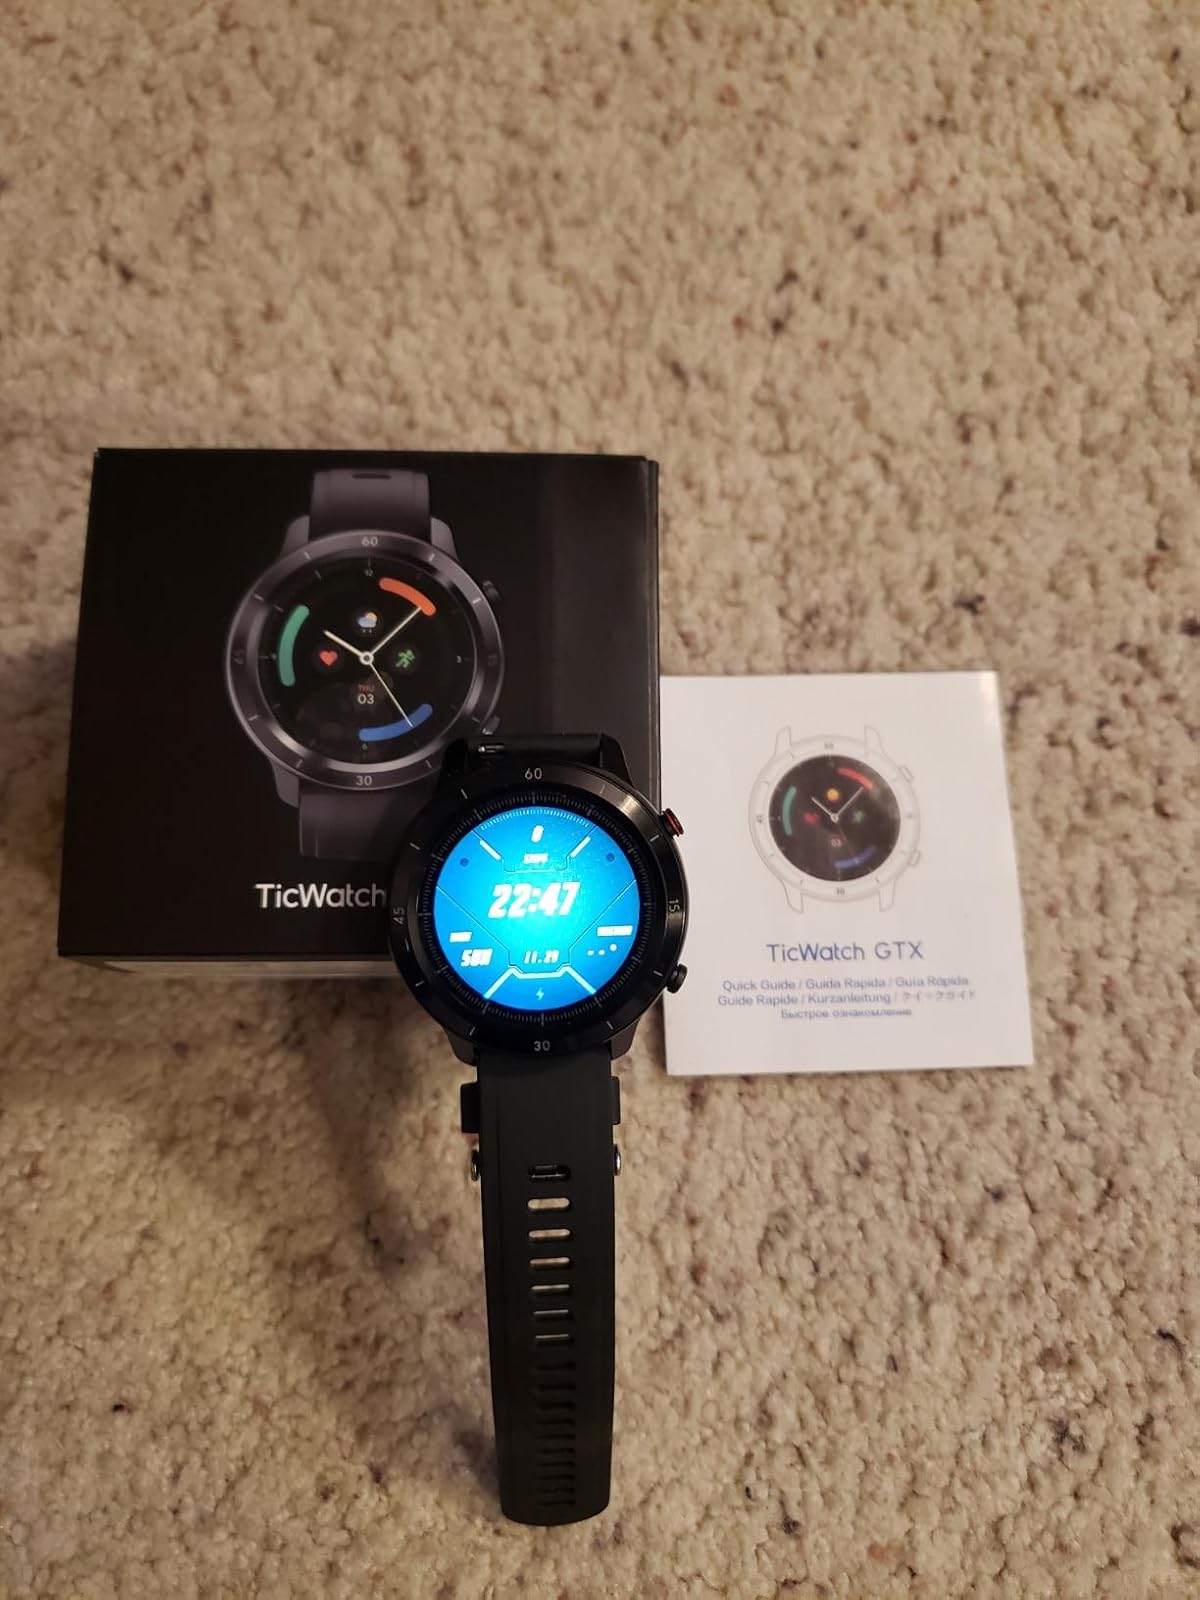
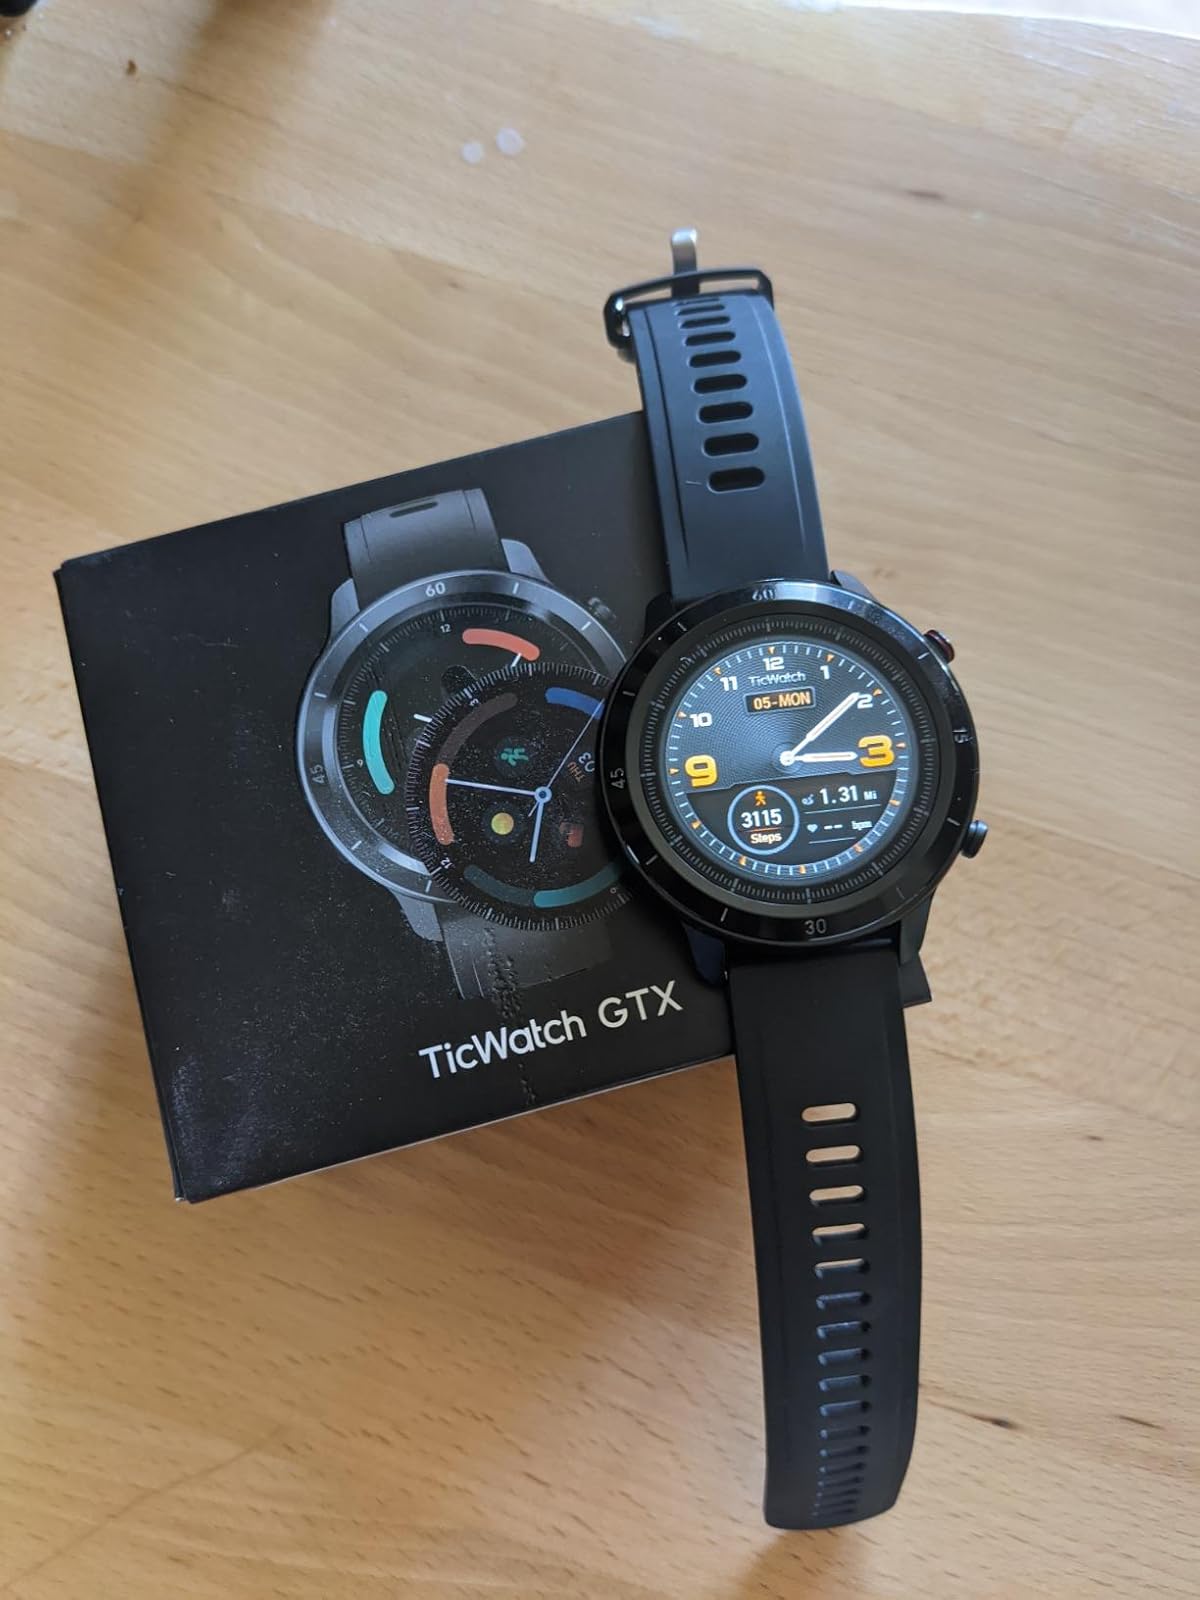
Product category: smartwatch
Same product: yes